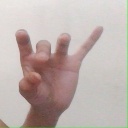
अक्षर: ओ